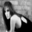
Label: woman